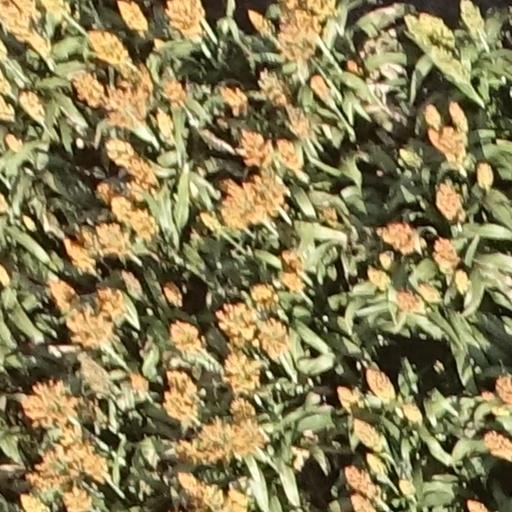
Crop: sorghum